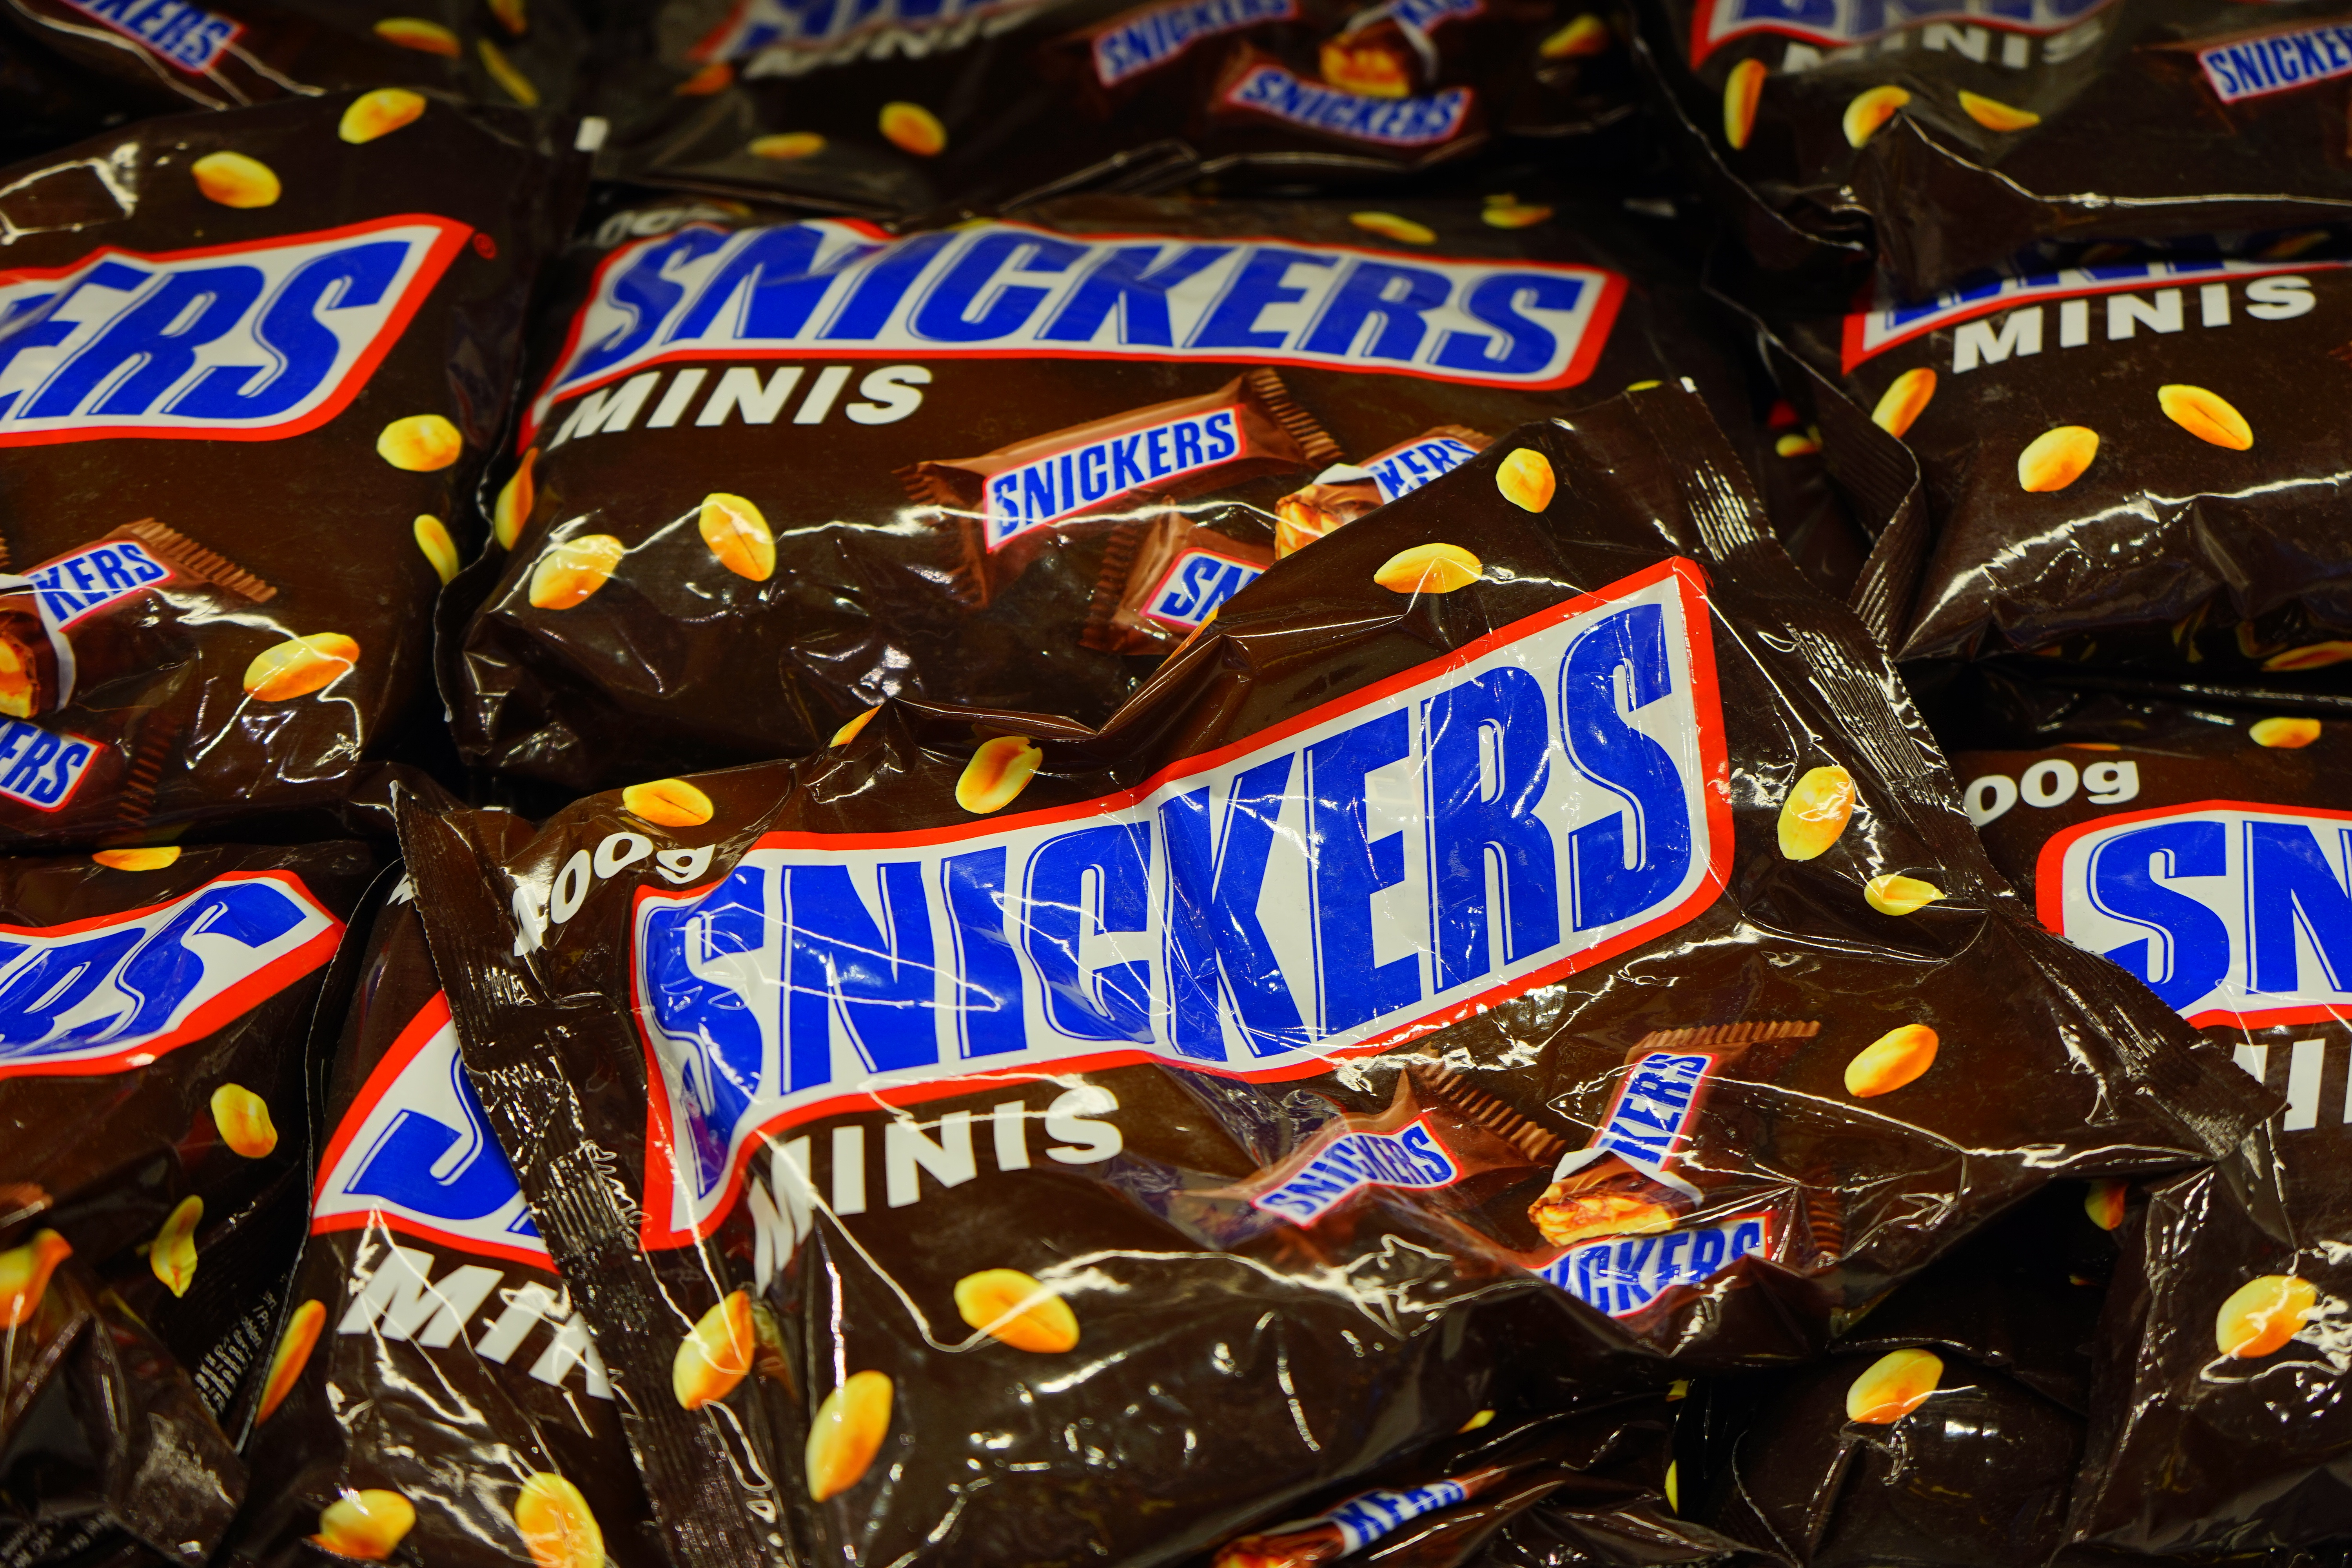
music, shop, food, brown, chocolate, dessert, caramel, candy, sale, peanuts, sweetness, snickers, confectionery, candy bar, chocolate bar, nougat, mars incorporated